Royal Sussex County Hospital

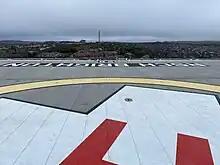
The helideck pictured in February 2023, with Whitehawk Hill transmitting station in the background.

Stage 1 is also providing a much needed helideck for air ambulances on top of the Thomas Kemp Tower, from which the most severe patients can be taken directly to A&E via a dedicated lift. Air ambulances taking patients to the hospital currently have to land at East Brighton Park, almost a mile away.